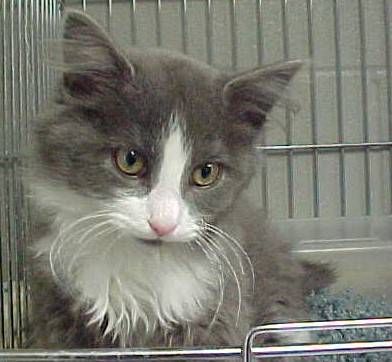
Label: cat